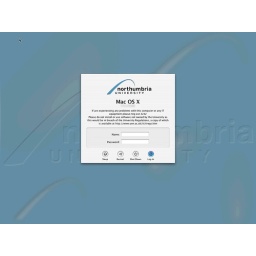
Hacking the login screen was a challenge. So was running a screensaver over the login window to avoid screenburn, but I managed it.